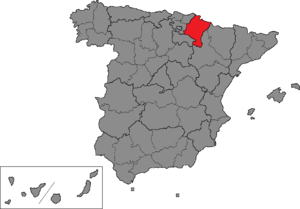
La circonscription électorale de Navarre est l'une des cinquante-deux circonscriptions électorales espagnoles utilisées comme divisions électorales pour les élections générales espagnoles.
La circonscription électorale de Navarre est l'unique circonscription de Navarre pour les élections au Parlement de Navarre.